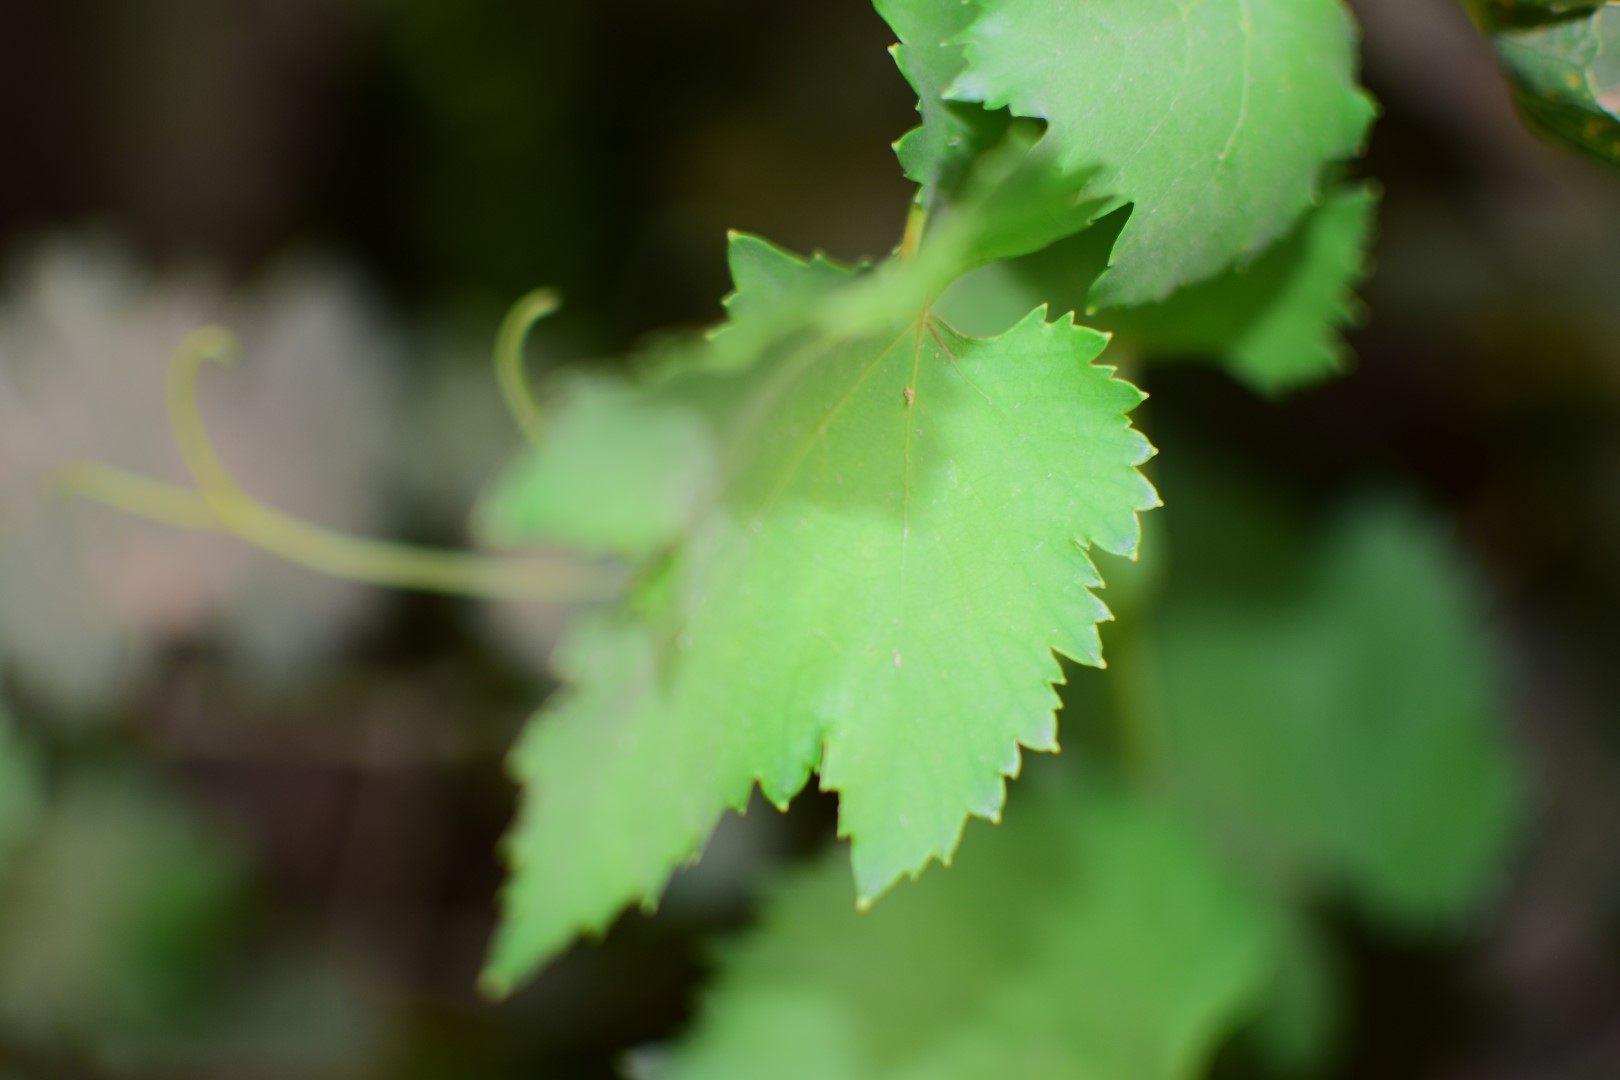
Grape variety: Kamali